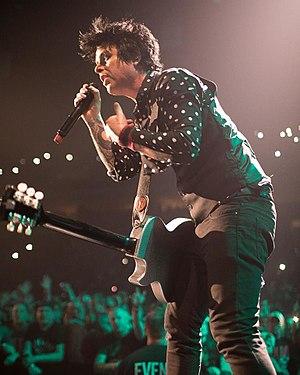
Billie Joe Armstrong, né le 17 février 1972 à Oakland en Californie, est un chanteur, guitariste, auteur-compositeur-interprète, producteur et comédien américain. Il est le leader du groupe punk rock Green Day. Il joue également du piano, de la basse, de la batterie, de l'harmonica et du saxophone.